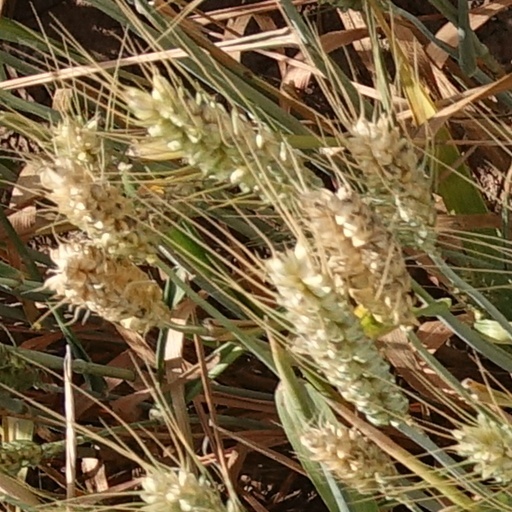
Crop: wheat